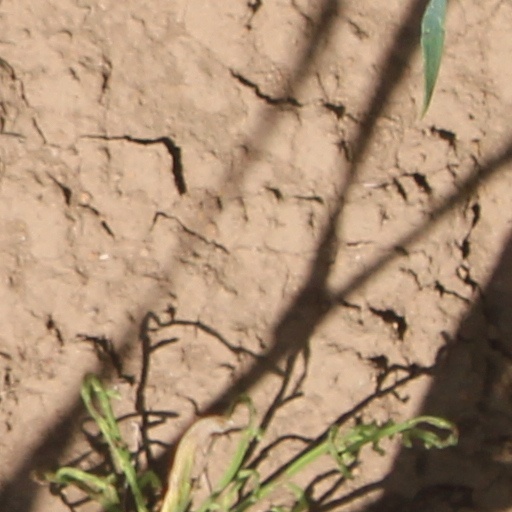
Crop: wheat